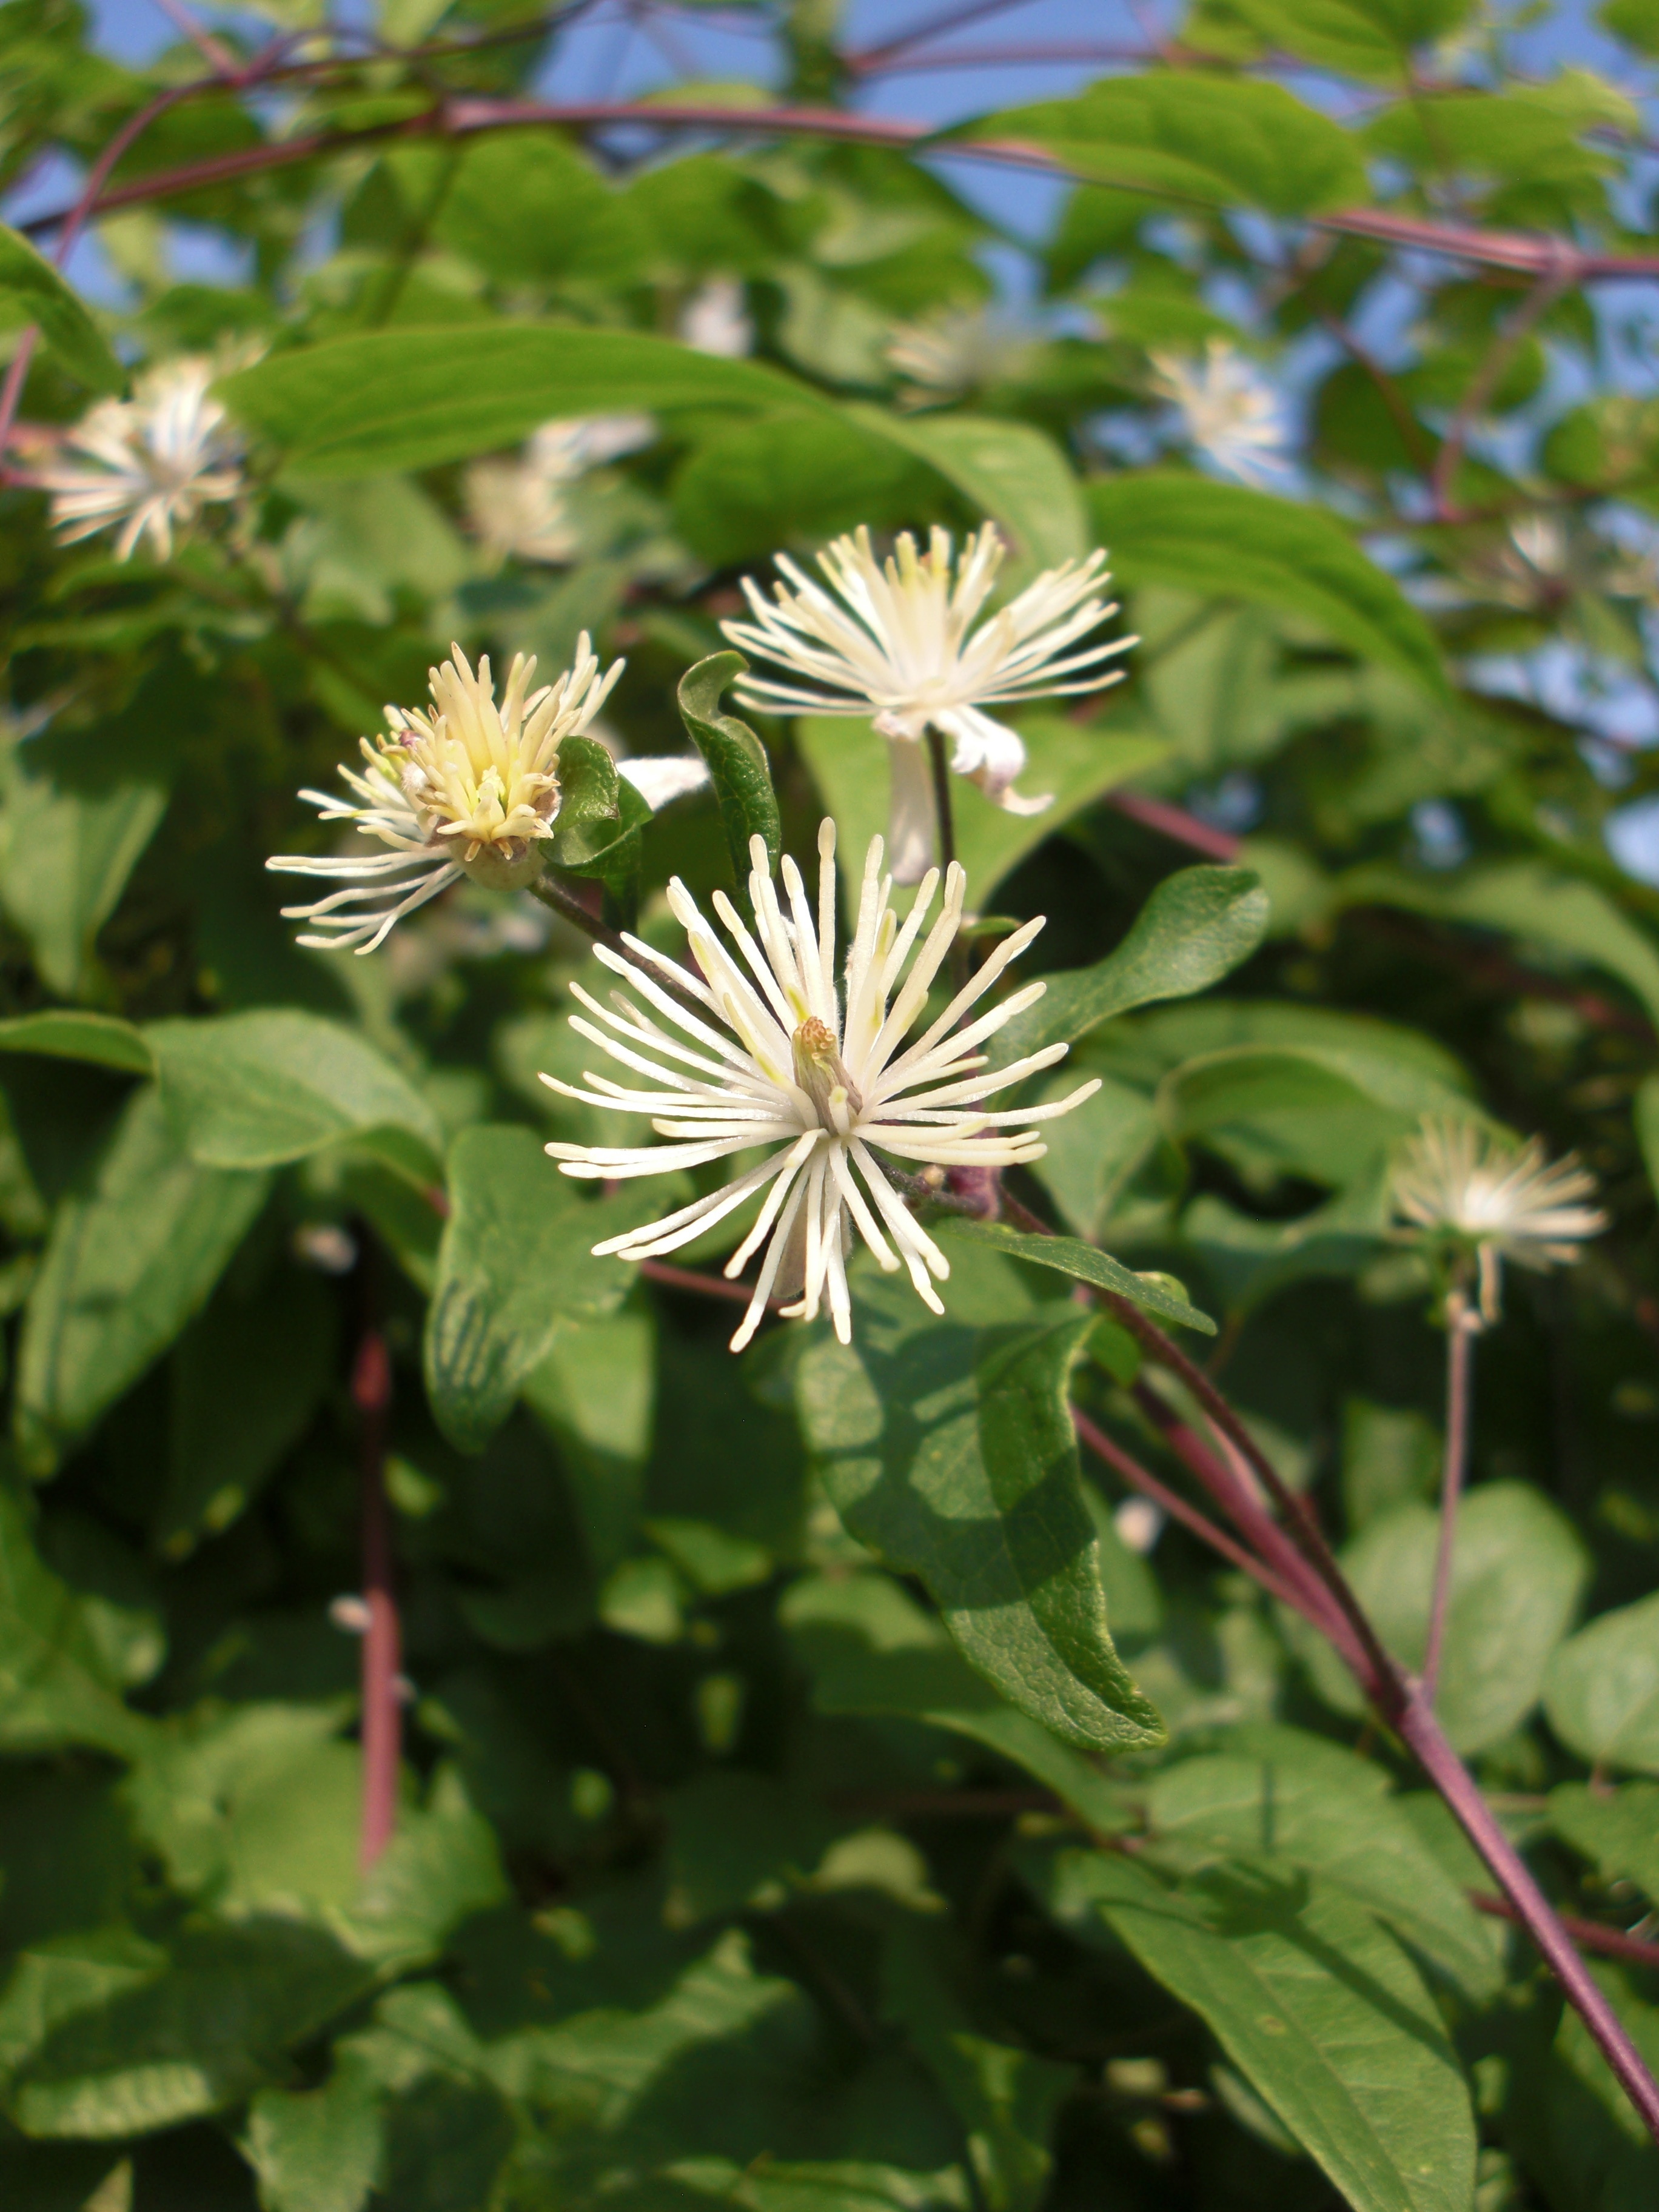
nature, blossom, plant, flower, botany, flora, wildflower, shrub, bach, clematis, flowering plant, remedy, bach flower remedy, energy medicine, land plant